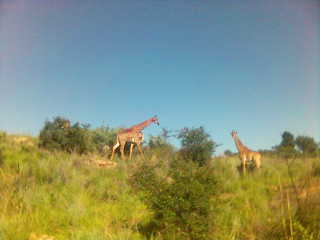
user: Given an image and a question. Answer the question in a short answer. Question: The baby of this animal is called what? Short Answer:
assistant: calf